Ice rink

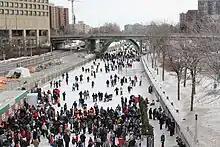
A portion of the Rideau Canal in Ottawa, Ontario, Canada, the world's largest naturally frozen "ice rink" or skating trail

Speed skating tracks or "rinks" can either be created naturally or artificially and are made either outdoors or inside indoor facilities. Tracks may be created by having the lanes surround the exterior of an ice rink.